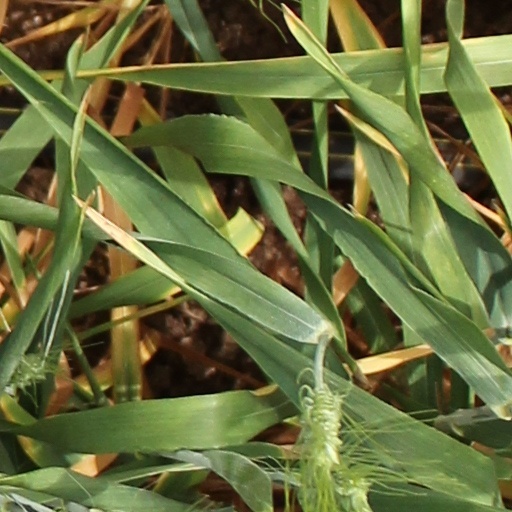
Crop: wheat